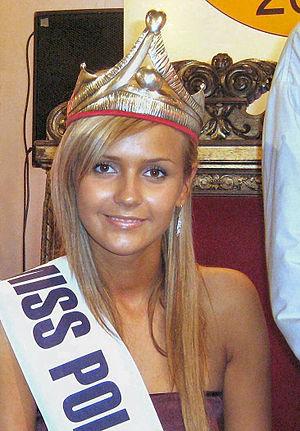
Miss Univers 2009, est la 58ᵉ édition du concours Miss Univers, qui a lieu le 23 août 2009 à Atlantis Paradise Island, aux Bahamas. La cérémonie a été animé par l'actrice Claudia Jordan et l'animateur de radio américain Billy Bush, qui avait déjà présenté l'élection en 2003, 2004 et 2005.